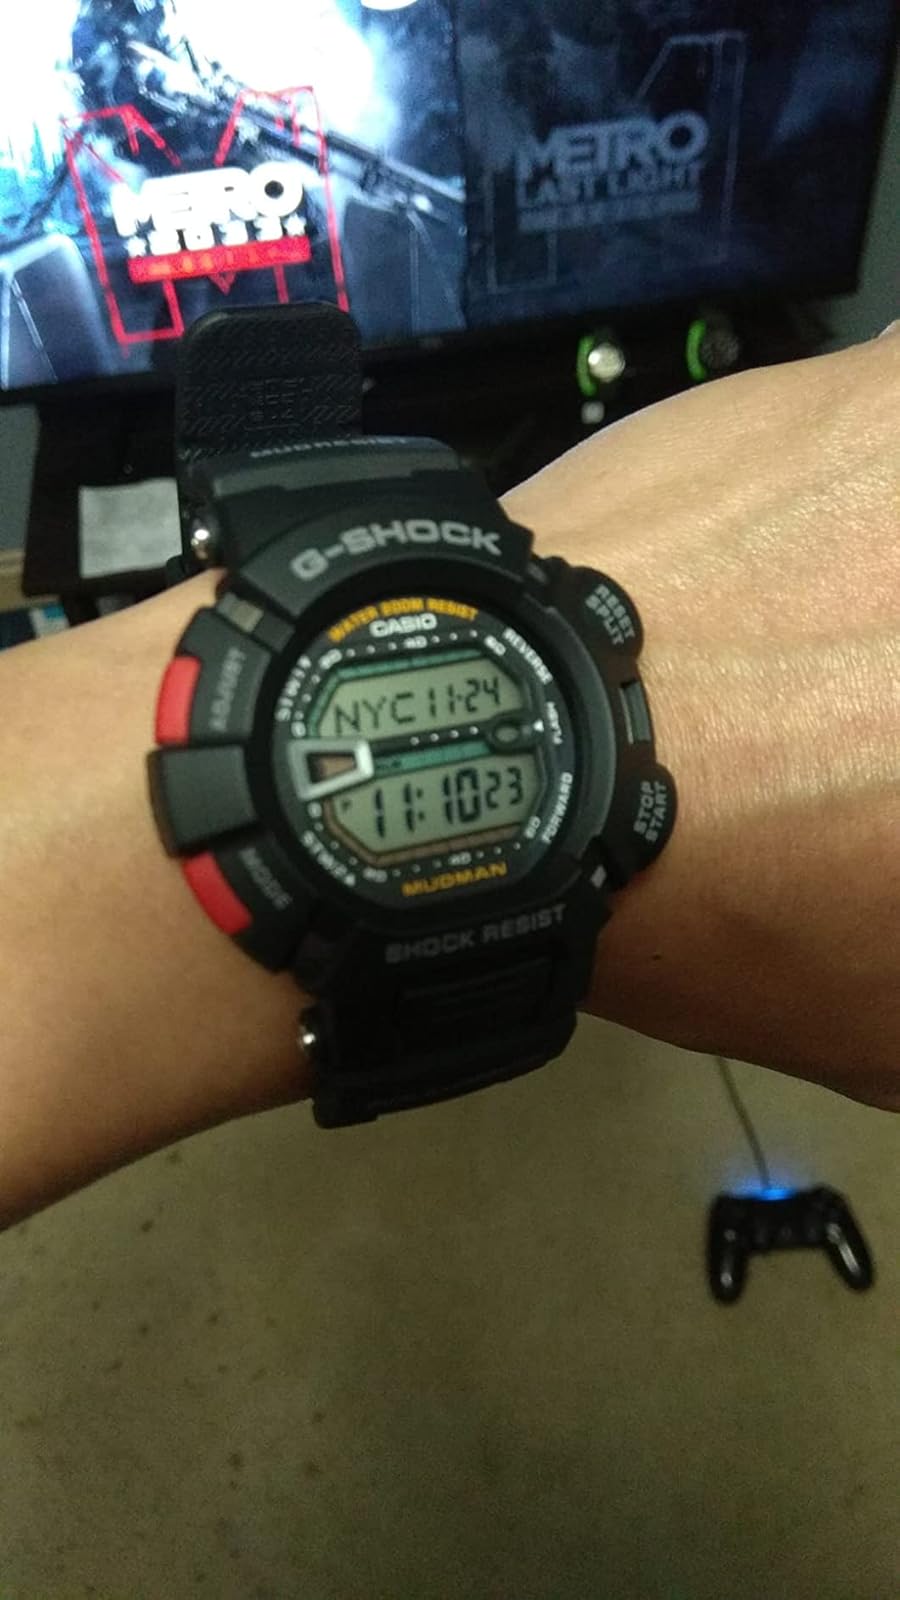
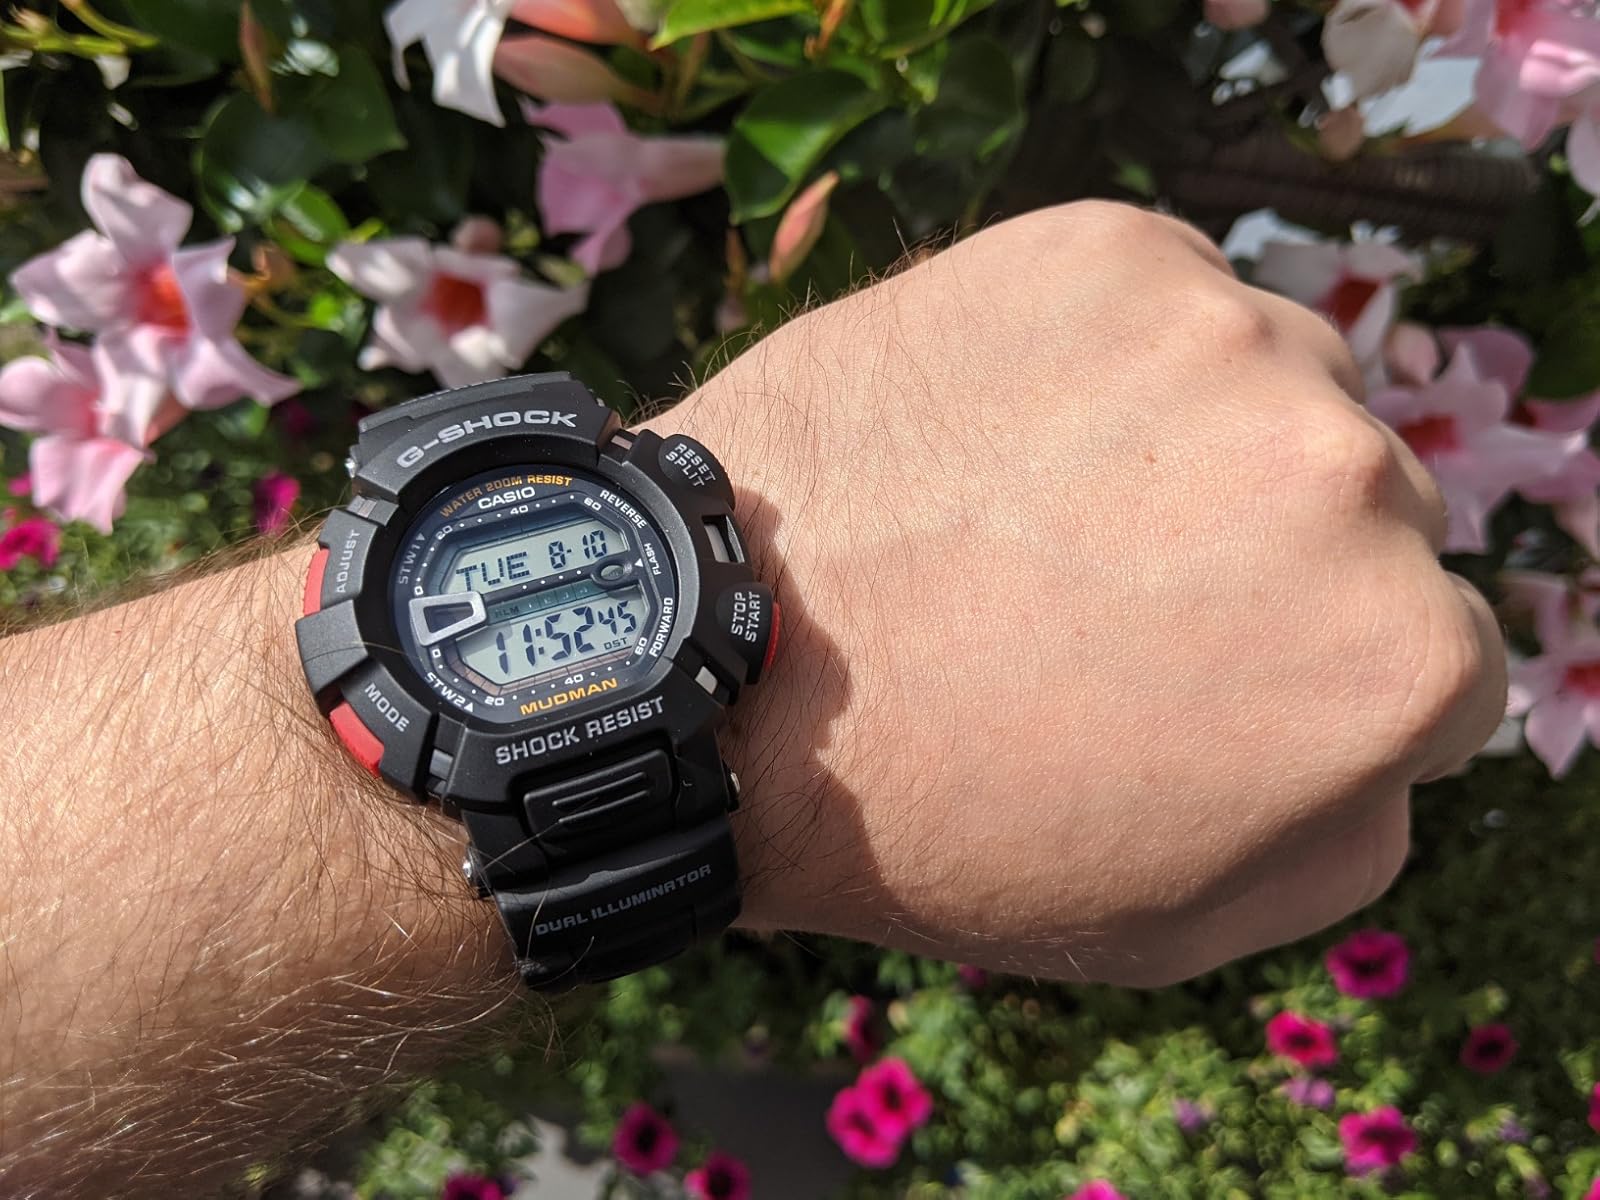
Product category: accessories_watch
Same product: yes